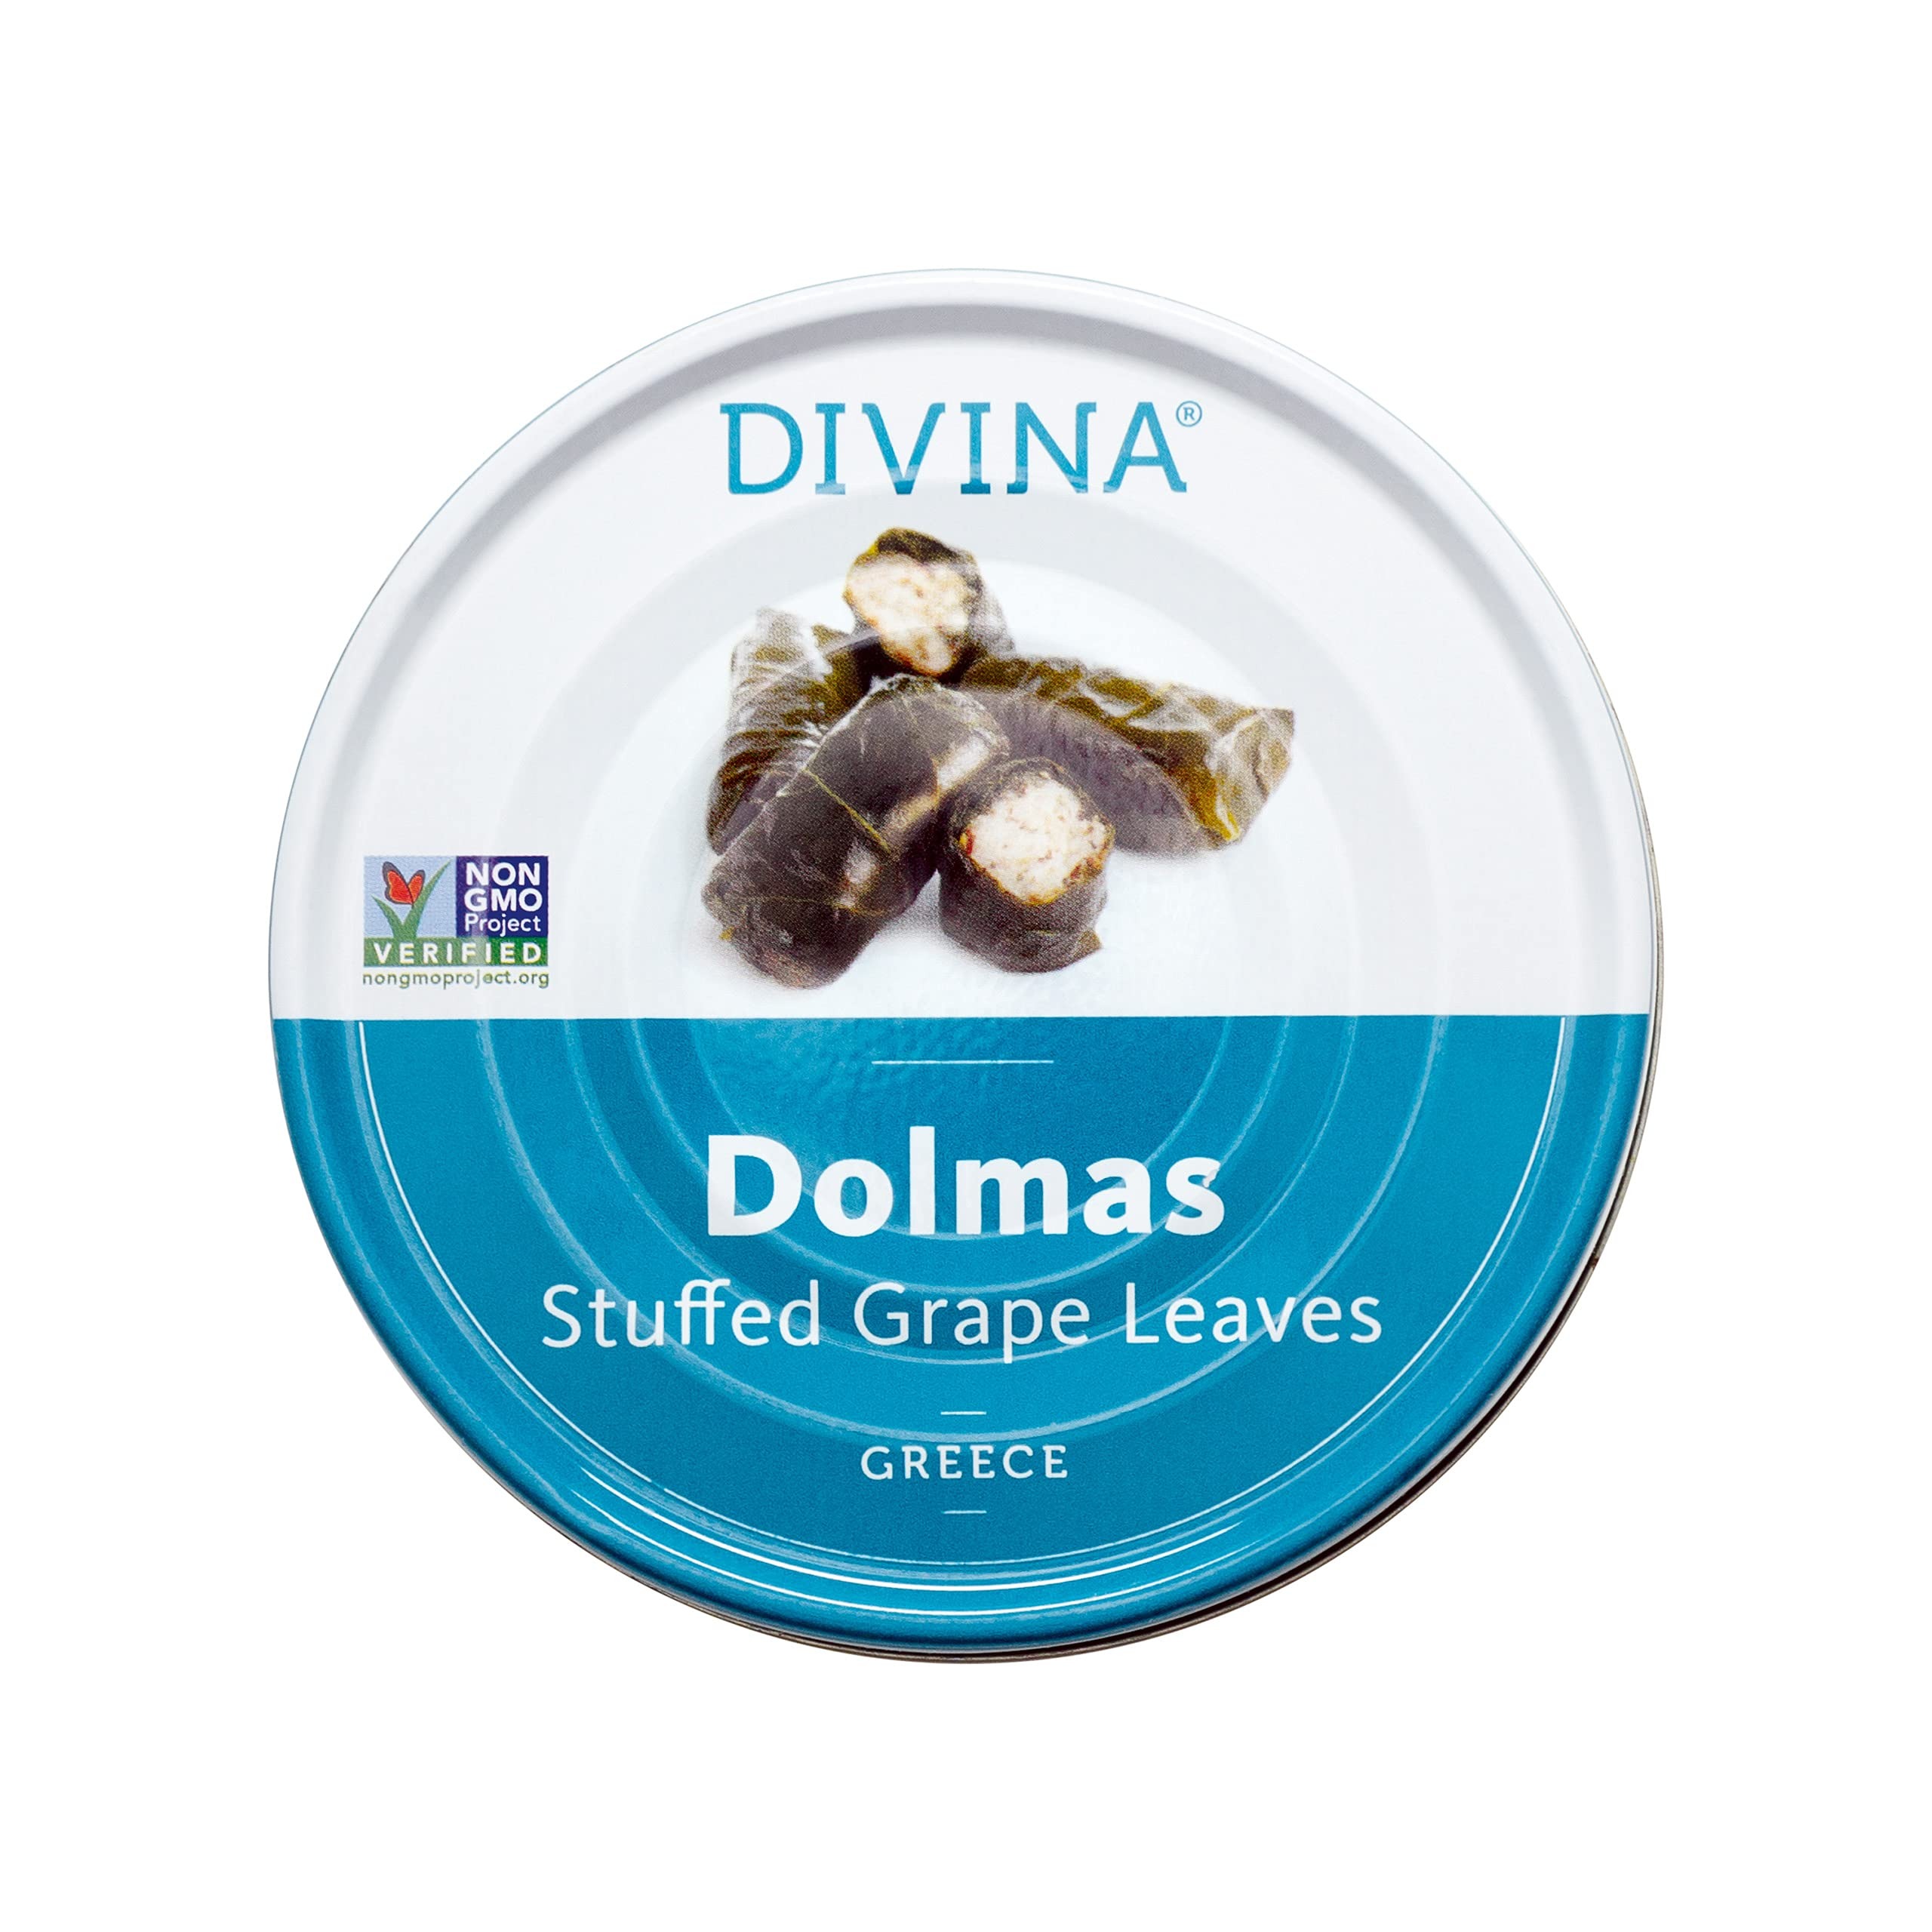
Item Name: DIVINA Dolmas Stuffed Grape Leaves, 7 Ounce (Pack of 12)
Bullet Point 1: SAME AS HOMEMADE: Traditional Greek or Turkish-style Dolmas hand wrapped using tender Sultana grape leaves and filled with a mix of creamy arborio Italian rice, onion, mint, and dill
Bullet Point 2: HEALTHY, CLEAN SNACK: For savory cravings, pan-fry in panko and pair it with melon, tzatziki, or pita bread, or serve atop a Greek or grain salad. Can be paired with with cantaloupe, merguez sausage, sauvignon blanc, and pale ale
Bullet Point 3: DELICIOUS RECIPE IDEAS: Layer into a casserole dish and top with tomato sauce and feta cubes. Bake until cheese and sauce are bubbly. Serve with crusty bread
Bullet Point 4: CLEAN, SIMPLE INGREDIENTS: Vegan, non-GMO, dairy-free and gluten-free
Bullet Point 5: QUALITY PRODUCTS: Divina olives and antipasti represent authentic taste, traceability, and superb quality. The Divina name is the gold standard in responsibility and traditionally prepared Mediterranean specialties
Value: 12.0
Unit: Count

Price: 48.29